Hohenthurm station

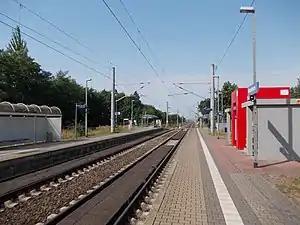
2013

Hohenthurm station is a railway station in the municipality of Hohenthurm, located in the Saalekreis district in Saxony-Anhalt, Germany.